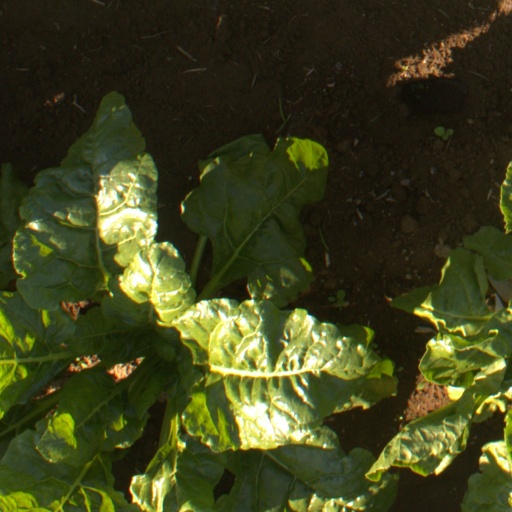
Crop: sugar beet